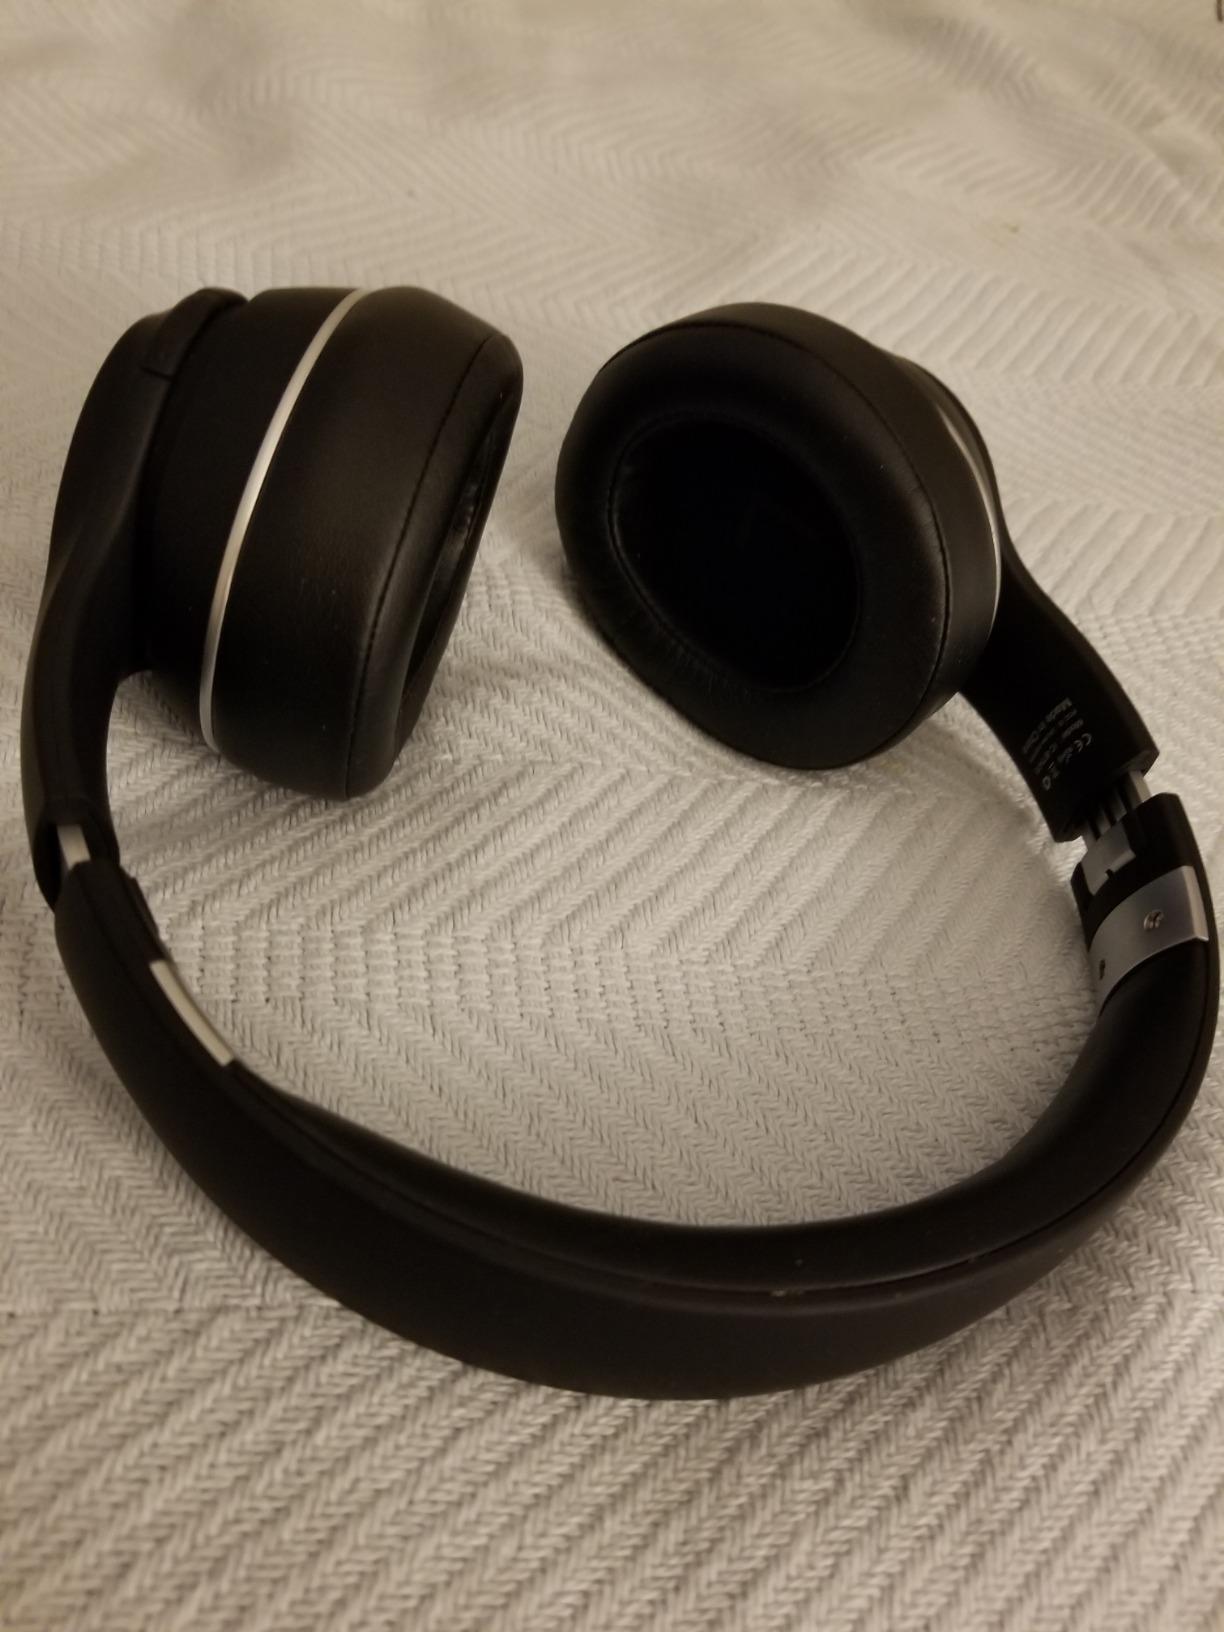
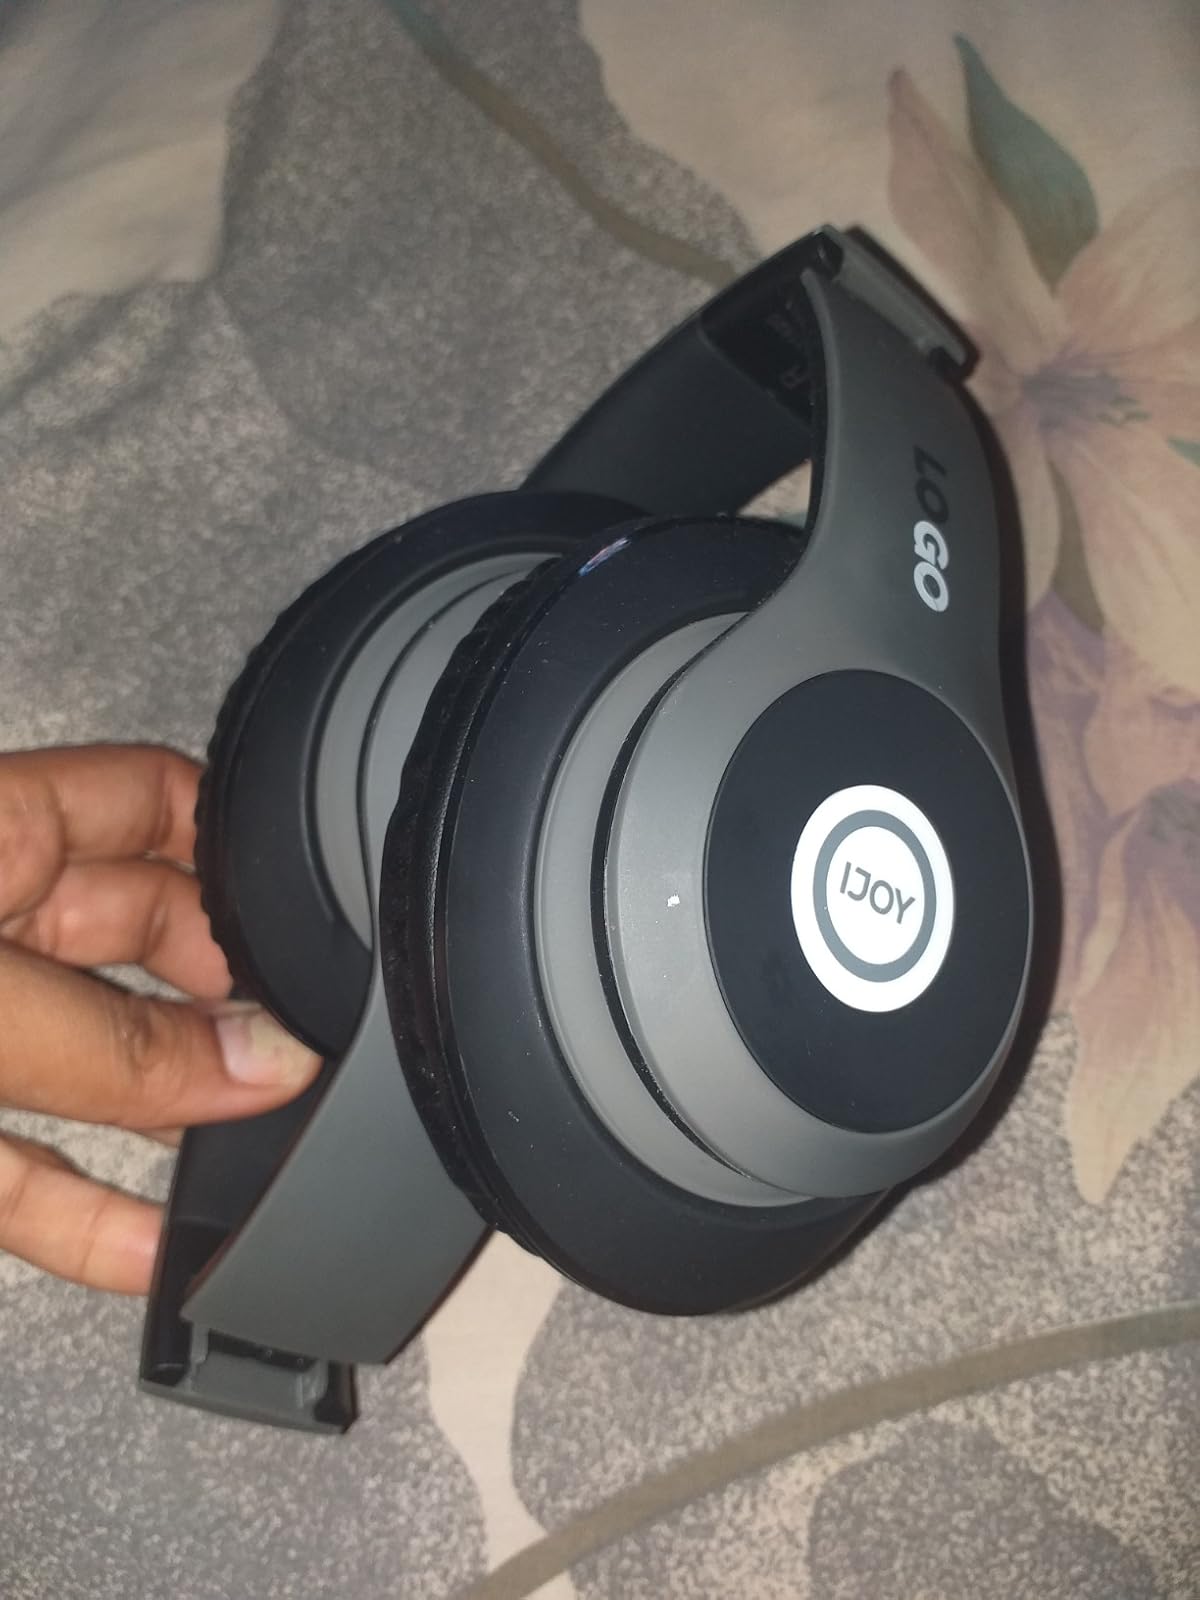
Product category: headphones
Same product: no